Nie Weiping

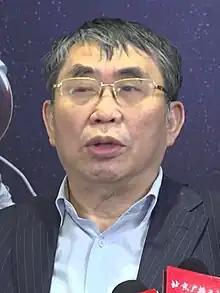
Nie in 2023

Nie Weiping (born 17 August 1952) is a Chinese professional Go player.